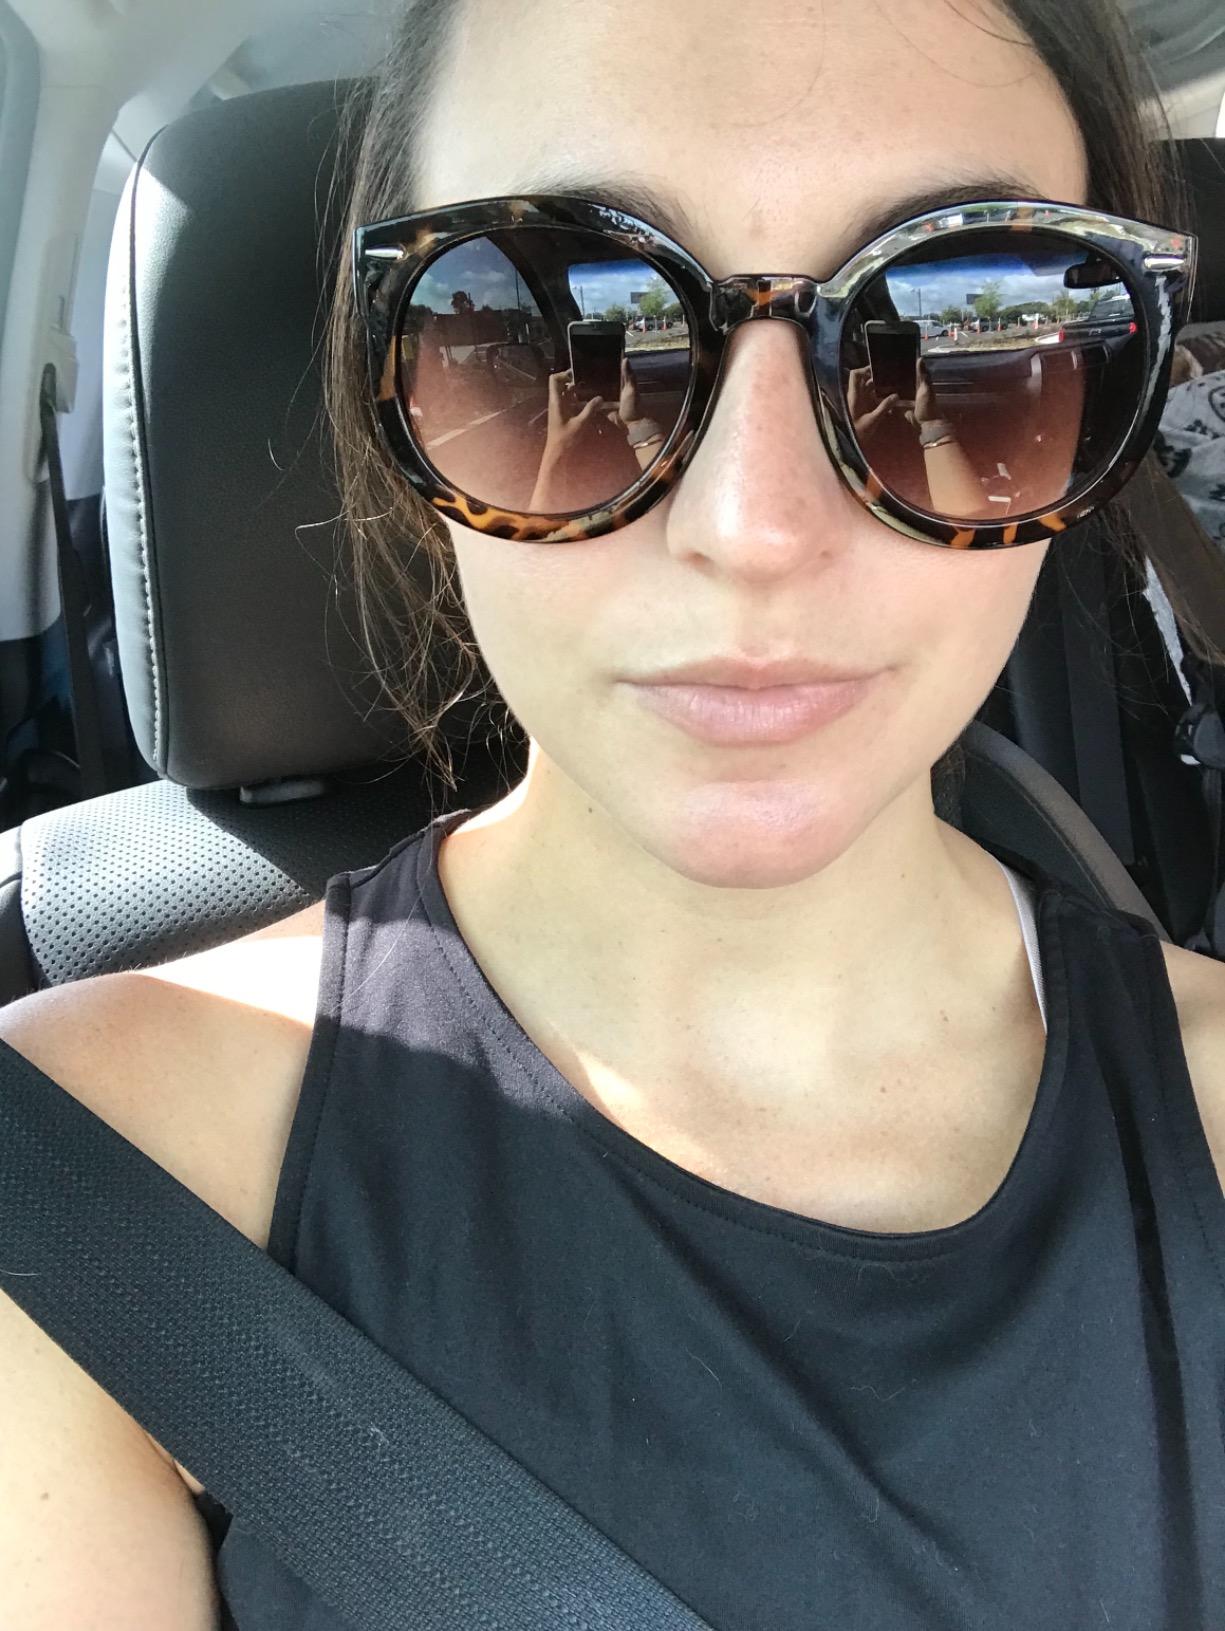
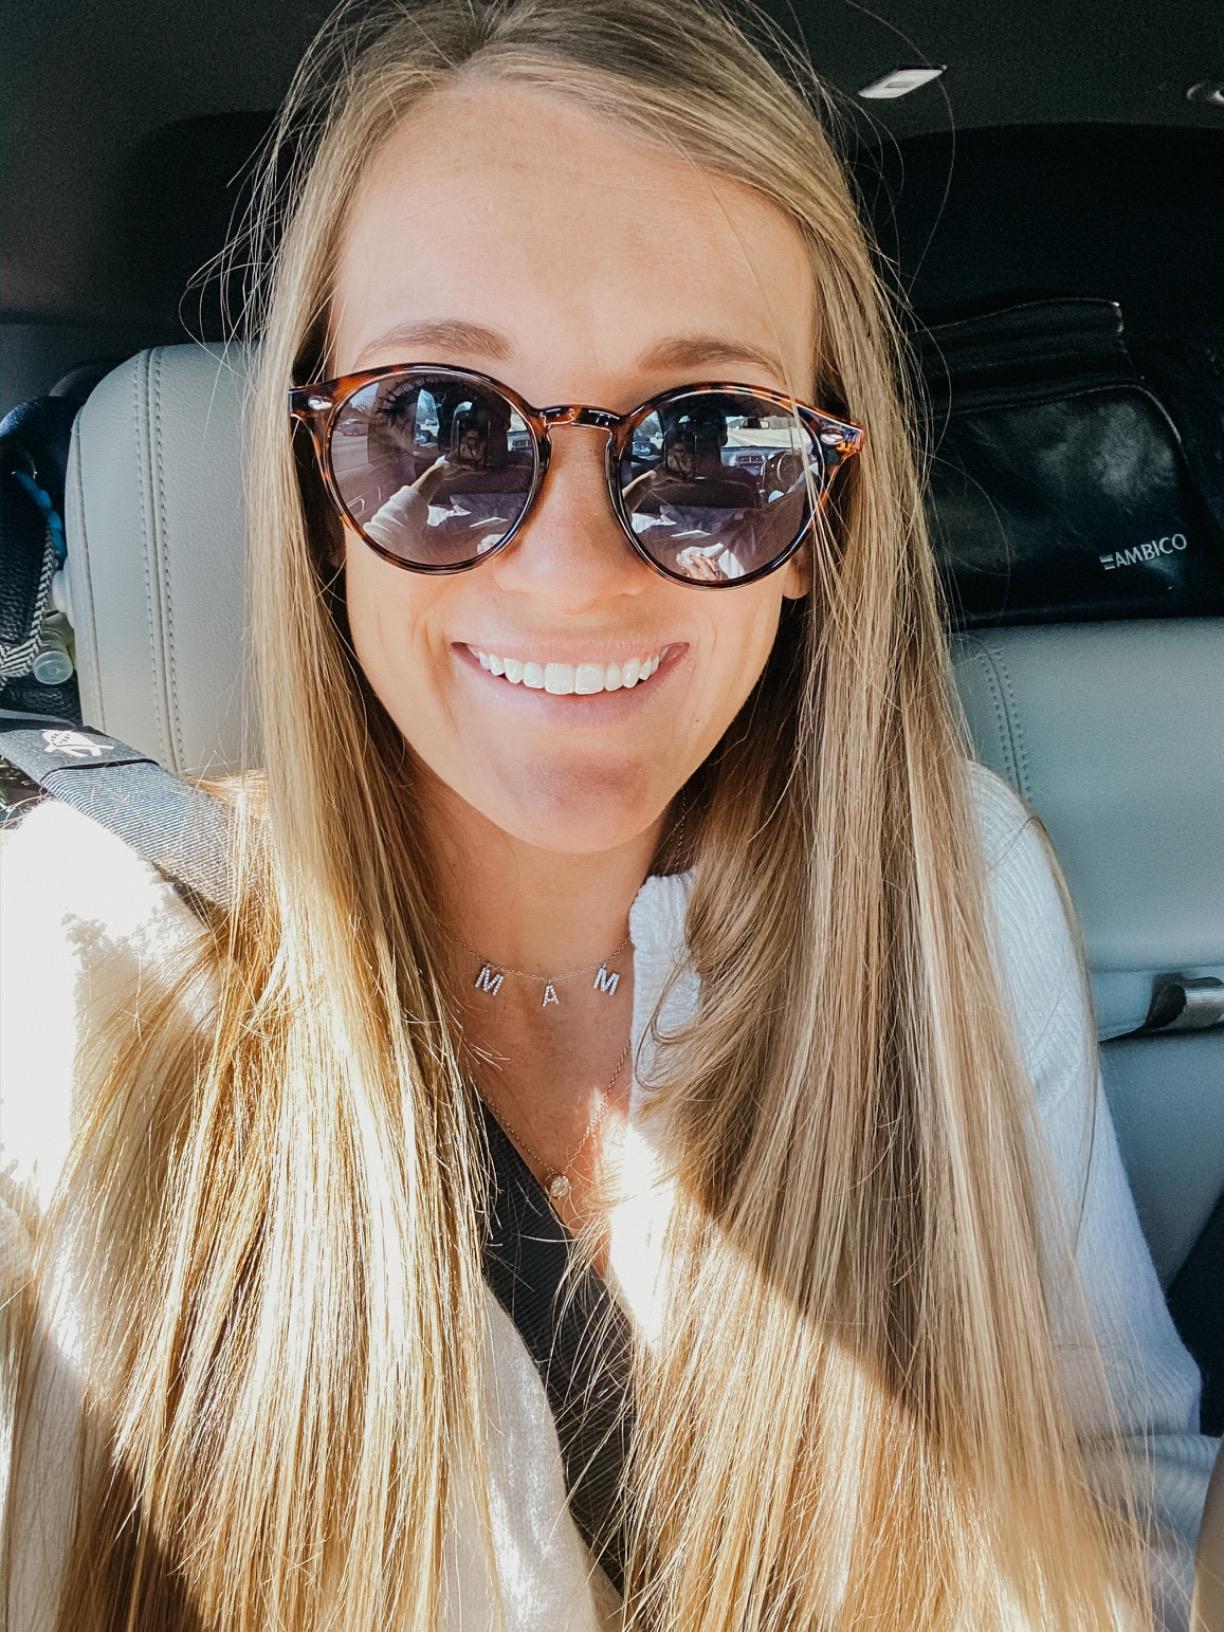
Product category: accessories_sunglasses
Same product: no